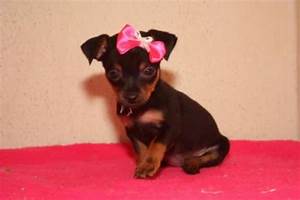
Label: dog